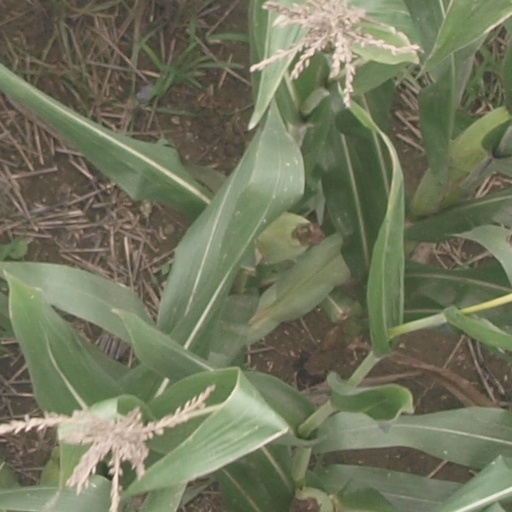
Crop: maize; corn